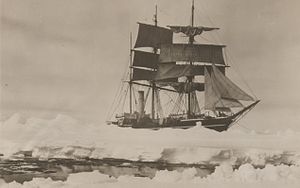
Terra Nova-ekspeditionen / Første sæson, 1910–11
"""Terra Nova"" fotograferet af Herbert Ponting i december 1910."
Terra Nova-ekspeditionen, officielt British Antarctic Expedition 1910, var en britisk ekspedition ledet af Robert Falcon Scott. Ifølge ham var hovedmålet at nå Sydpolen for at sikre, at det britiske imperium fik æren for præstationen. Scott og fire ledsagere nåede Sydpolen den 17. januar 1912, men opdagede, at en ekspedition ledet af Roald Amundsen havde været der 33 dage tidligere. På rejsen tilbage til Cape Evans-basen omkom Scott og hans ledsagere. Deres dagbøger blev fundet under en eftersøgning efter sydpolsgruppen otte måneder senere, og dermed blev deltagernes historie kendt.